Time Enough at Last

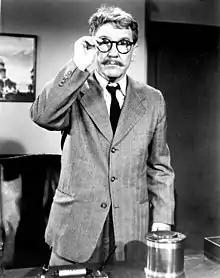
Burgess Meredith as Henry Bemis

"Time Enough at Last" was one of the first episodes written for "The Twilight Zone". It introduced Burgess Meredith to the series; he went on to star in three more episodes, being introduced as "no stranger to "The Twilight Zone"" in promotional spots for season two's "The Obsolete Man". He also narrated the 1983 film "", which made reference to "Time Enough at Last" during its opening sequence, with the characters discussing the episode in detail.